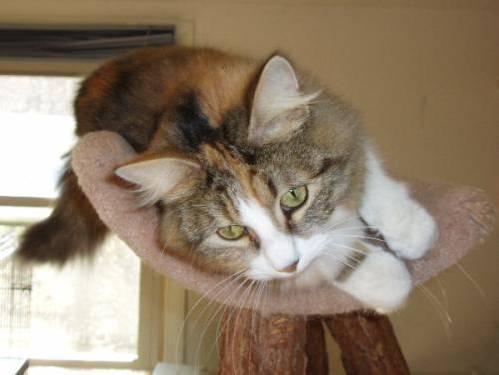
cat